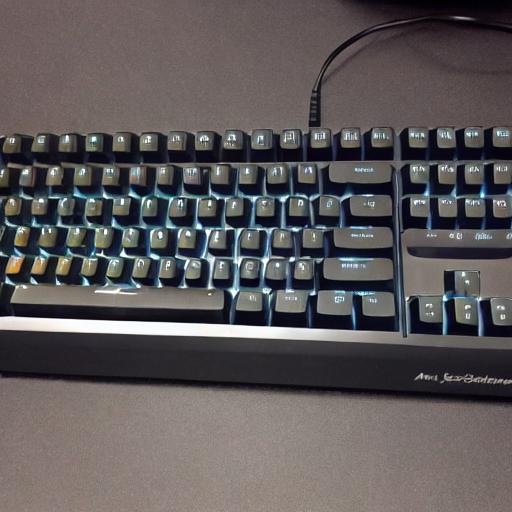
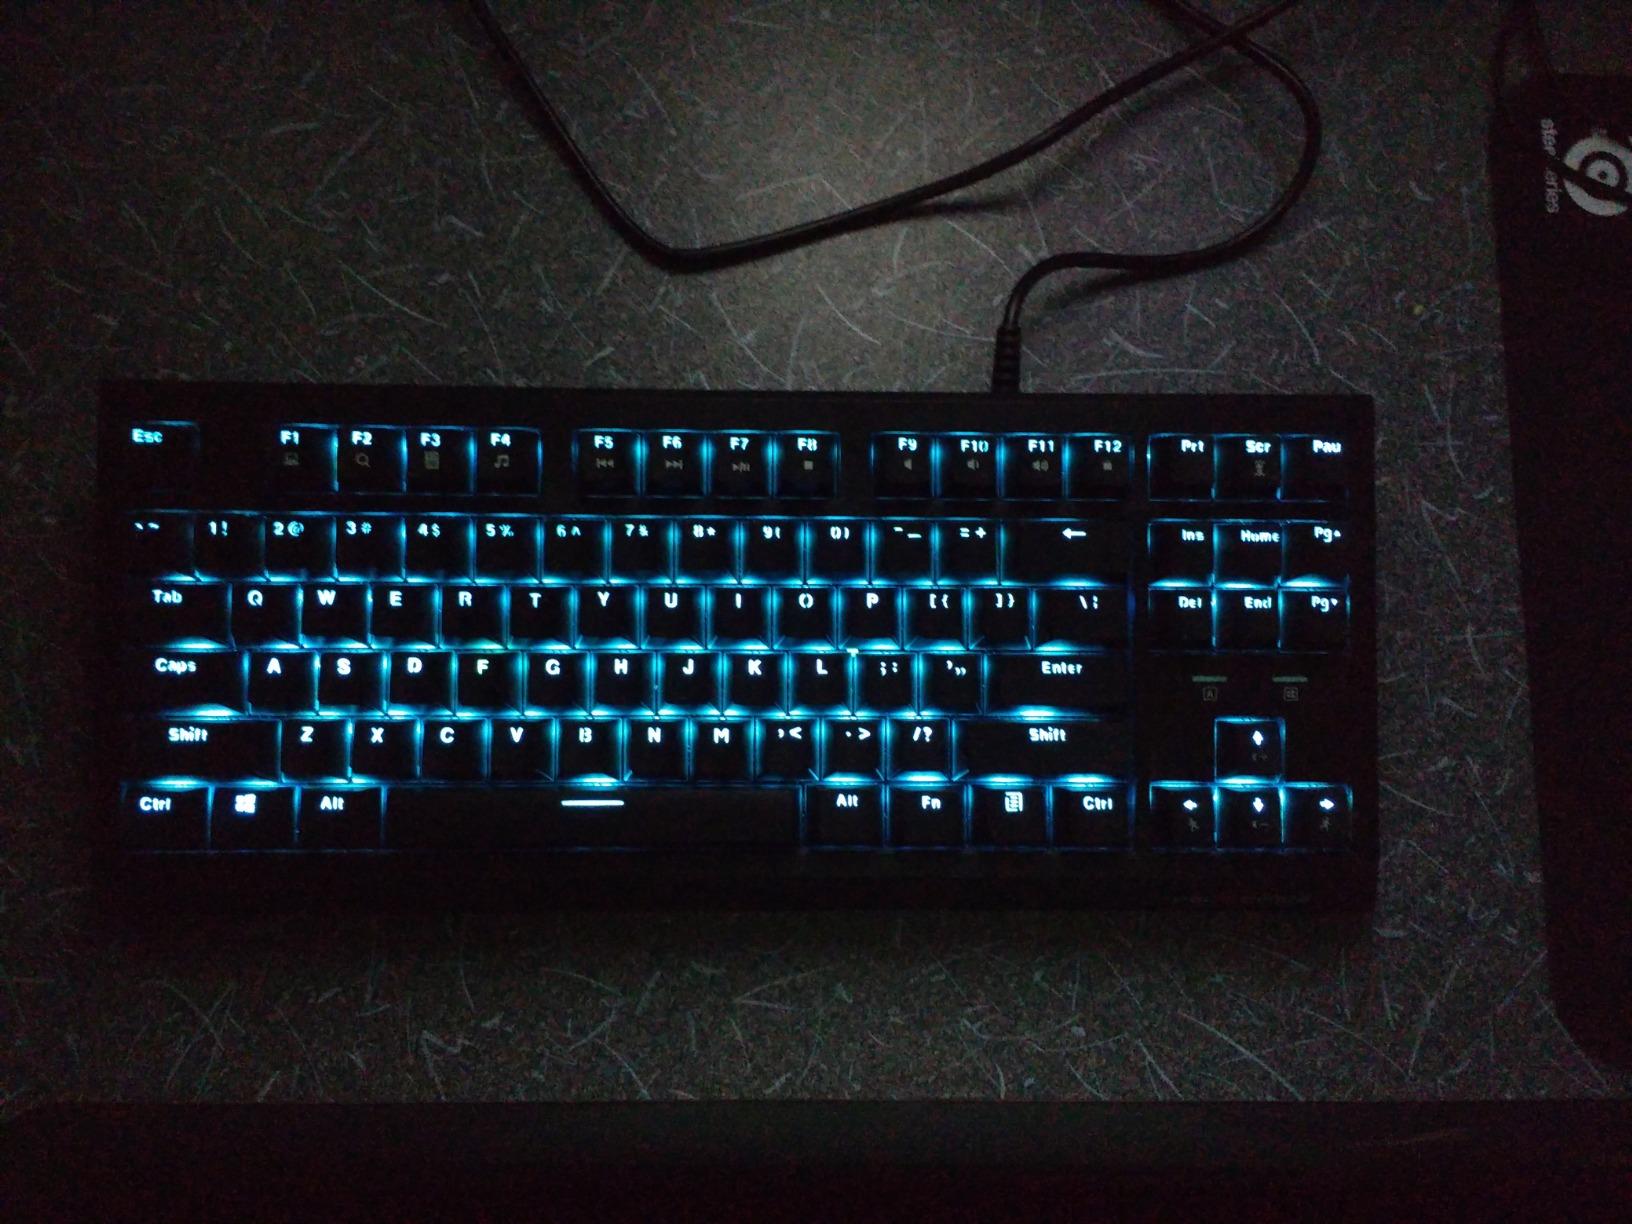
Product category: keyboard
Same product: no